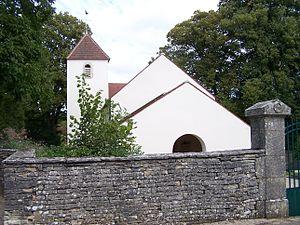
EGLISE DE DAROIS 21
Darois est une commune française située dans le département de la Côte-d'Or en région Bourgogne-Franche-Comté, où se trouvent l'aérodrome de Dijon-Darois et la société Robin Aircraft.